Laura Holgate

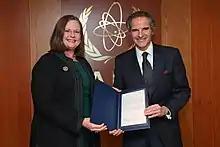
Laura Holgate presenting her credentials to IAEA Director General Rafael Mariano Grossi as the new Resident Representative of the United States of America to the IAEA (April 2022)

From 2009 to 2016, Holgate served as the special assistant to the president and senior director for weapons of mass destruction terrorism and threat reduction on the U.S. National Security Council. She was the U.S. Sherpa to the Nuclear Security Summits and worked with White House WMD Czar Gary Samore to first implement Gift basket diplomacy in the 2010 Nuclear Security Summit and 2012 Nuclear Security Summit. National Security Council (NSC) Director for Nuclear Threat Reduction Shawn Gallagher is credited with conceiving and first proposing the policy.